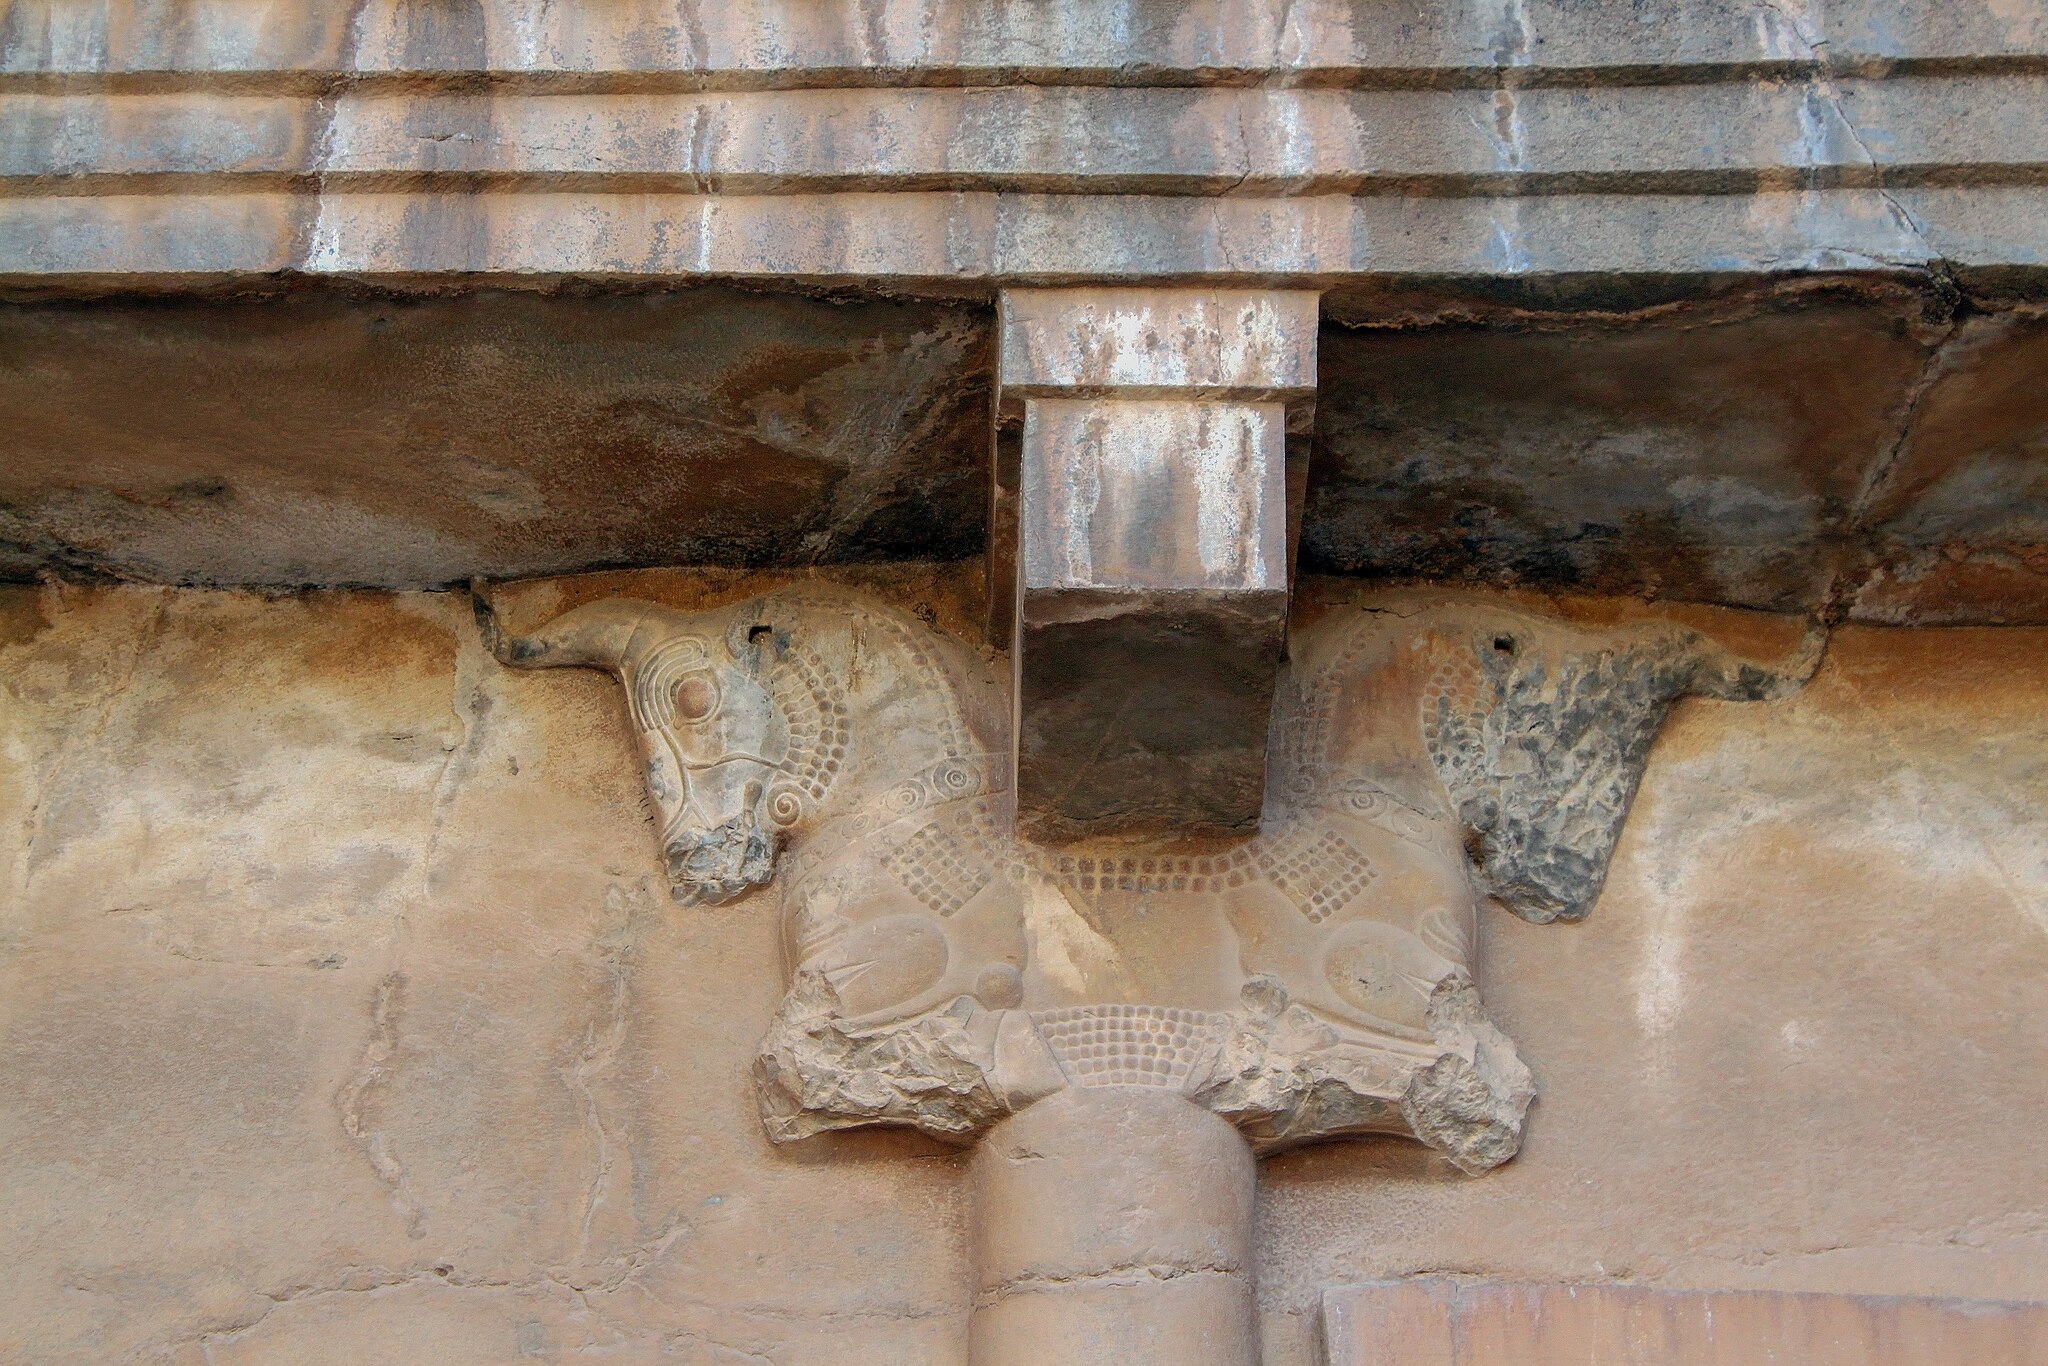
Title: Persepolis تخت جمشید 18
Description: Persepolis was the ceremonial capital of the Achaemenid Empire (ca. 550–330 BC). It is situated 60 km northeast of the city of Shiraz in Fars Province, Iran
Date: 2009-07-14 02:35:31
Categories: Taken with Canon EOS 500D, Tomb of Artaxerxes III, Self-published work, Bull capitals in Persepolis, Files with coordinates missing SDC location of creation, 2009 in Persepolis, Photographs by Mostafa Meraji